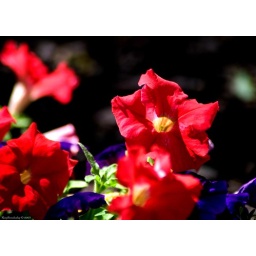
Petunias in my flower bed soaking up the rays!